Body hair

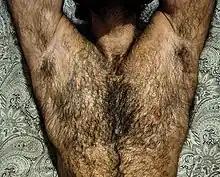
Hirsute man's chest hair

Vellus hair grows on the chest and abdomen of both sexes at all stages of development. During the final stages of puberty and extending into adulthood, men grow increasing amounts of terminal hair over the chest and abdomen areas. Adult women can also grow terminal hairs around the areola, though in many cultures these hairs are removed.